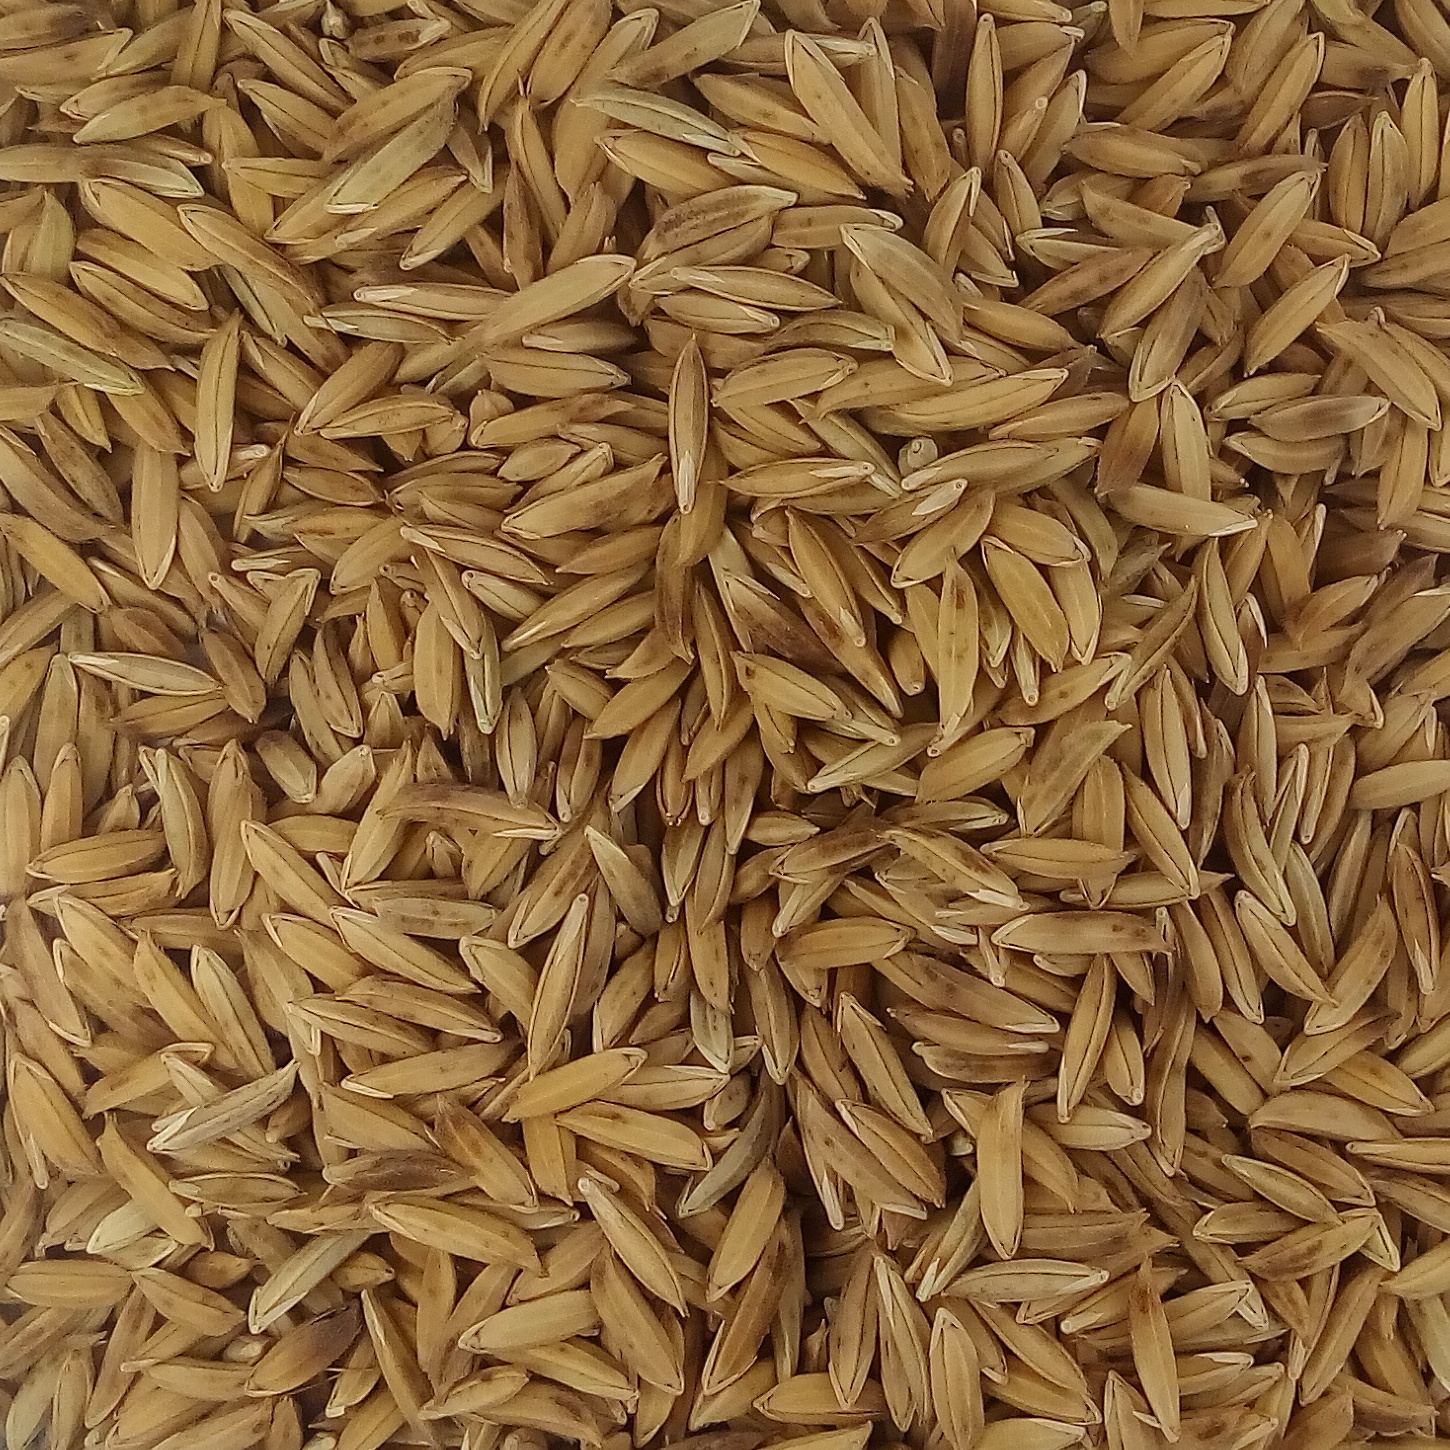
Rice seed variety: BAS_370